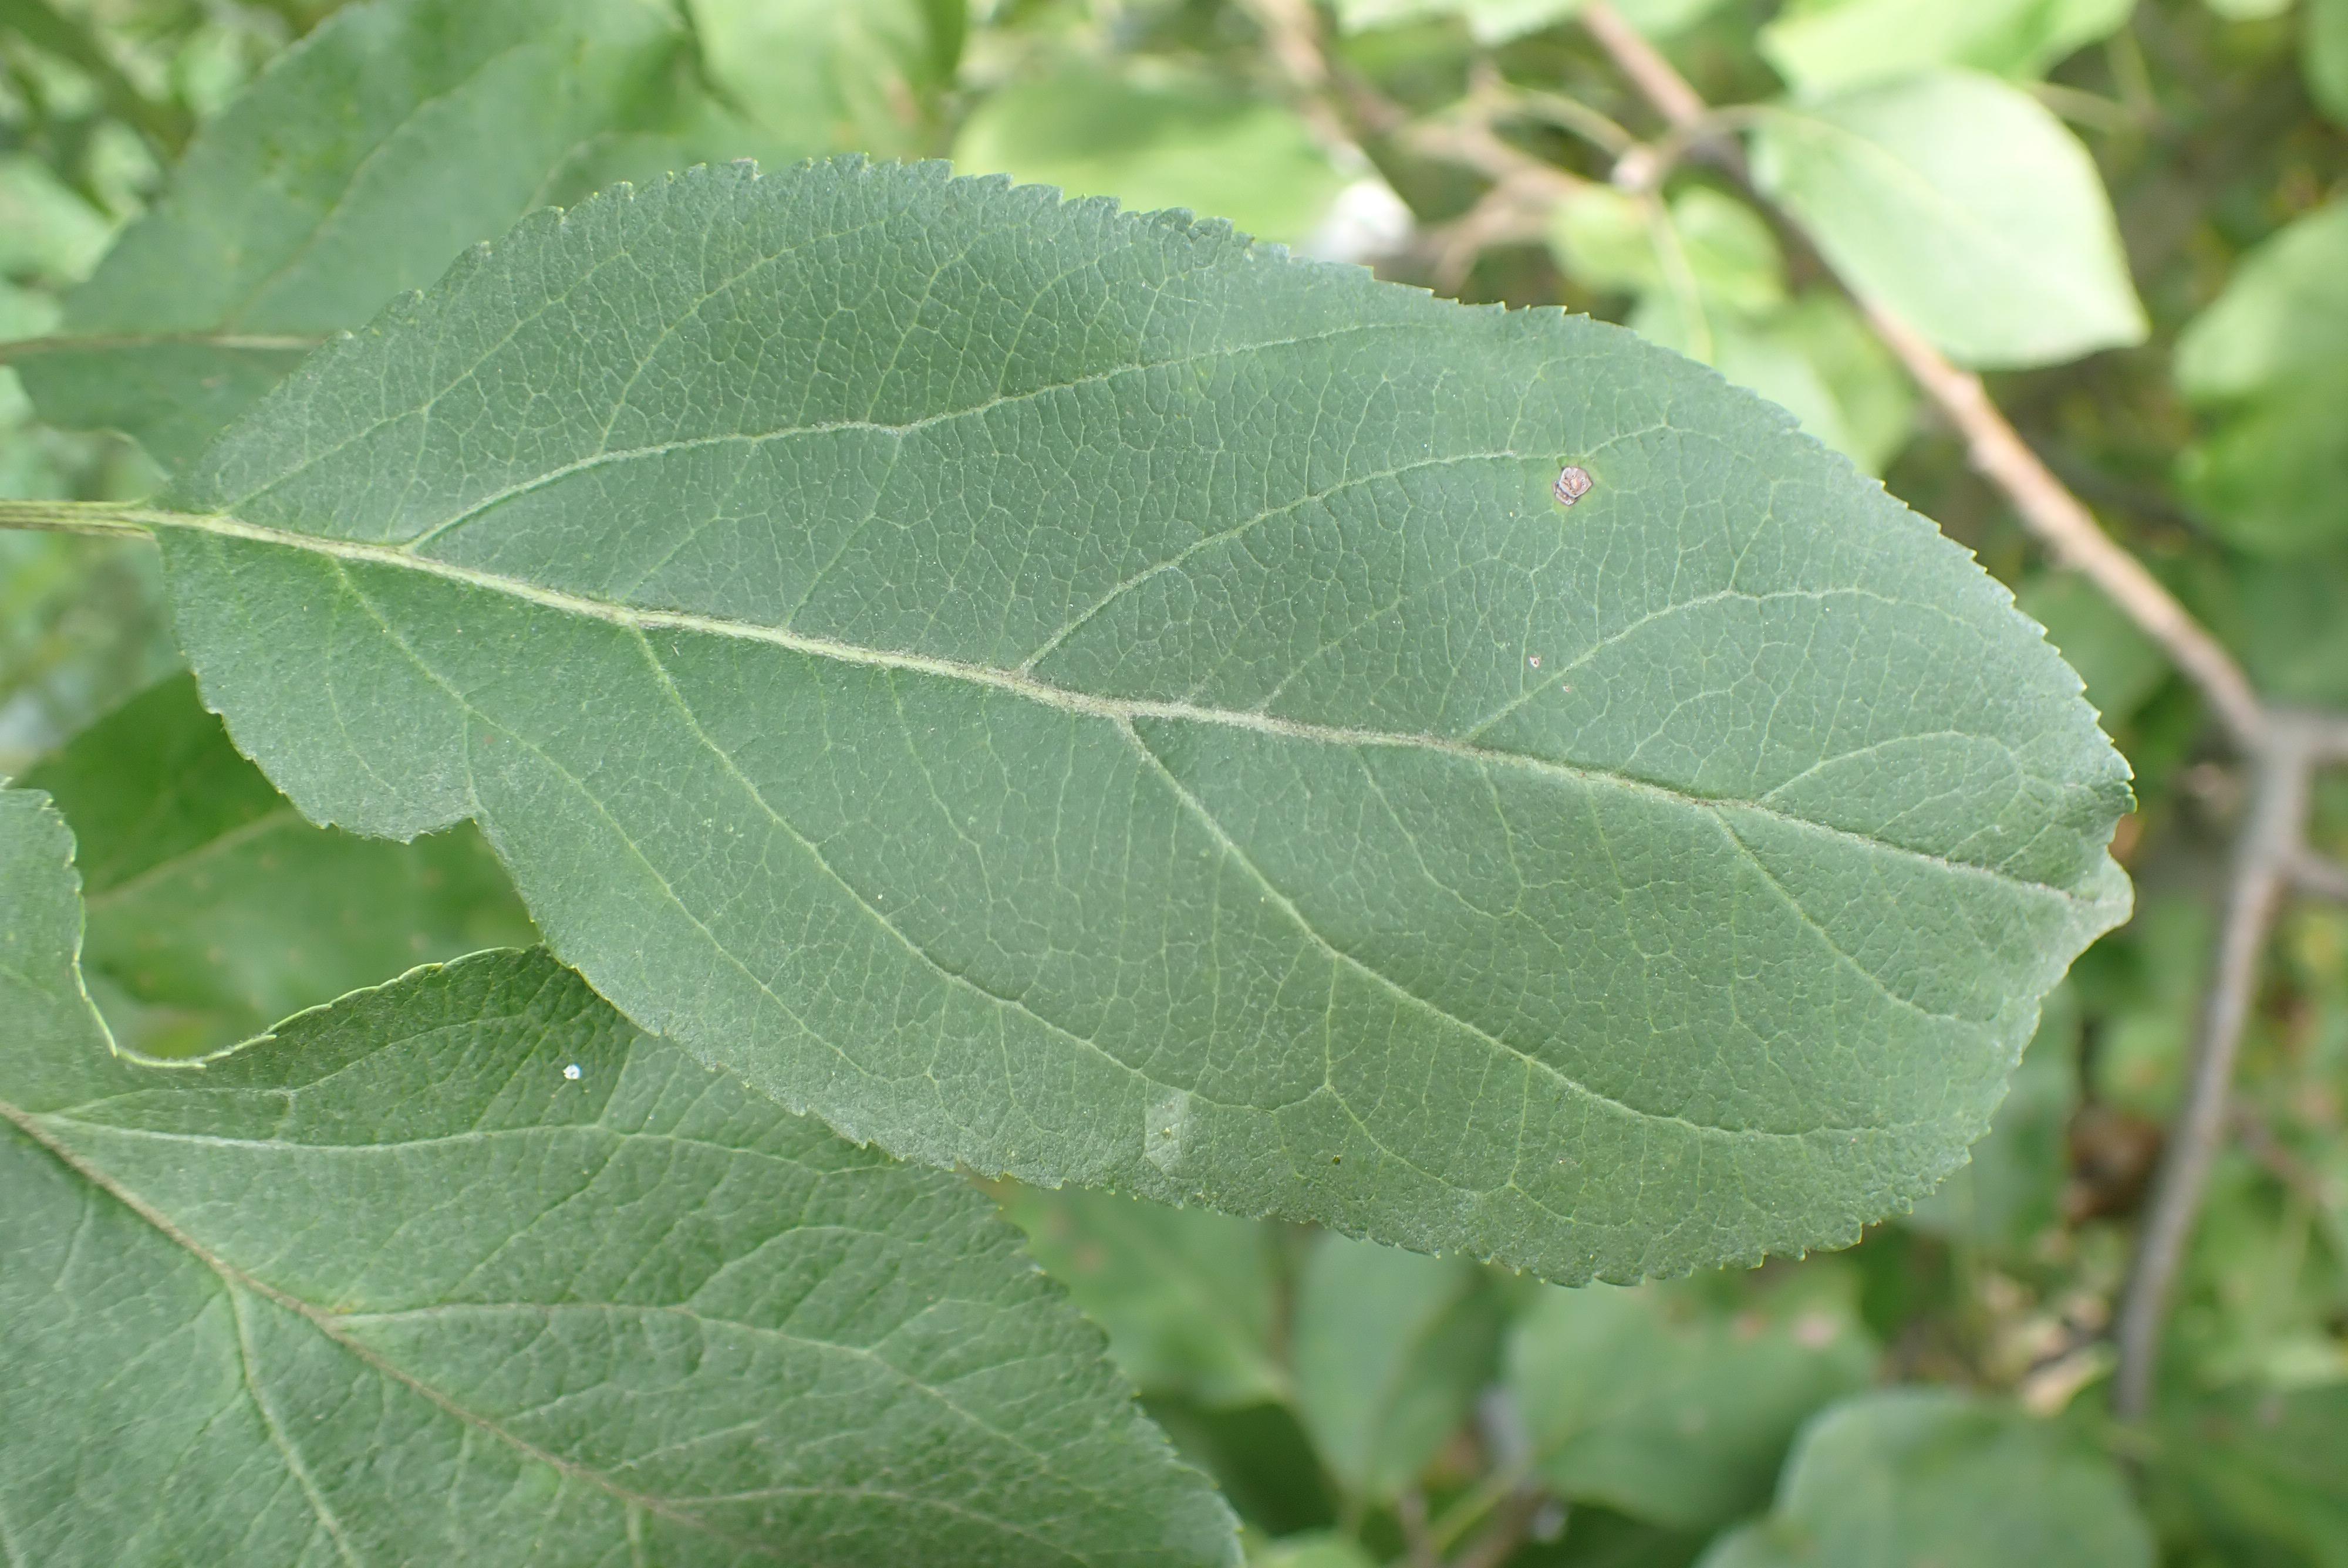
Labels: frog_eye_leaf_spot